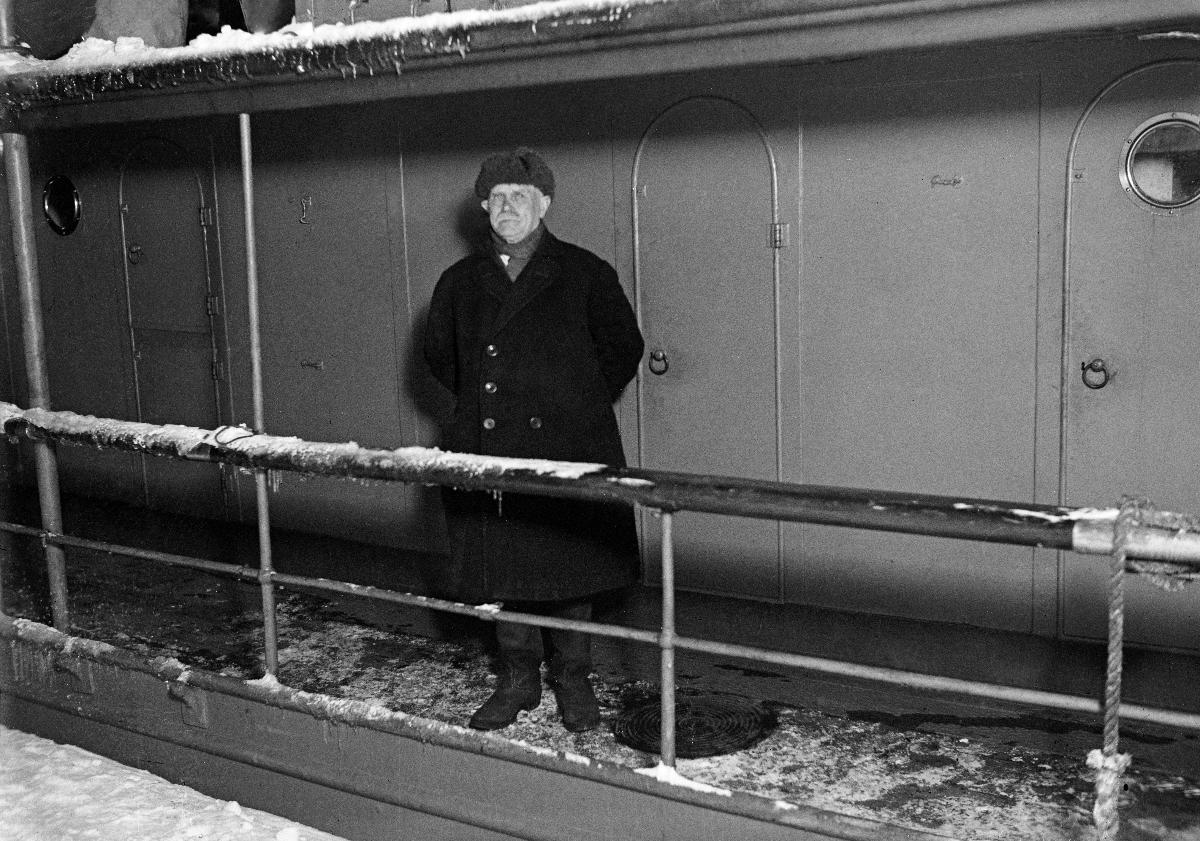
s/s Orionin onnettomuus
s/s Orions olycka; The accident of s/s Orion
sisällön kuvaus: Höyrylaiva s/s Orion ajoi lumimyrskyssä karille Helsingin edustalla 28.12.1931. Orionin pelastunut kapteeni Frans Nysten. content description: Steamship Orion grounded outside Helsinki 28.12.1931. Orion's rescued Captain Frans Nysten. innehållsbeskrivning: Ångfartyget s/s Orion körde på grund i snöstorm utanför Helsingfors 28.12.1931. Orions räddade kapten Frans Nysten.
Kuvaaja: Sundström, Hugo, kuvaaja
Vuosi: 1931
Paikka: Suomi, Uusimaa, Helsinki
Aiheet: vesiliikenne; miehistö; pelastuneet; pelastusveneet; HBL; water traffic; crew; lifeboats; sjötrafik; besättning (bemanning); livbåtar